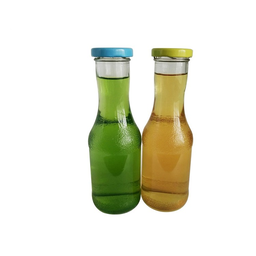
Label: bottles